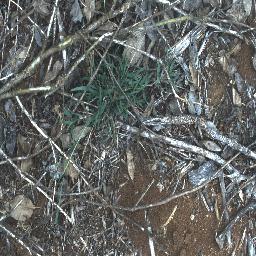
Label: negative